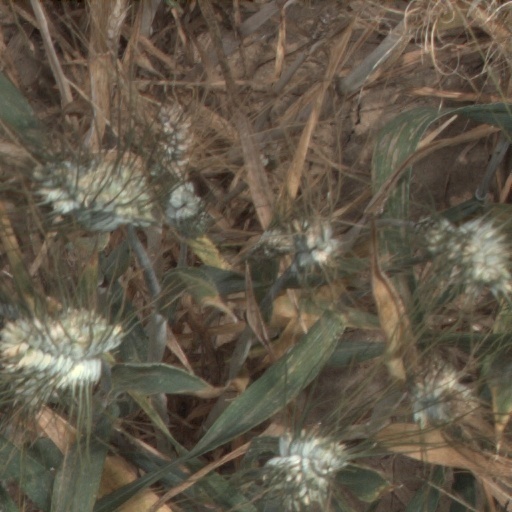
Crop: wheat